History of the Jews in the Netherlands

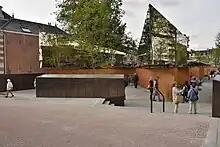
Holocaust Names Monument, Amsterdam, opened 2021

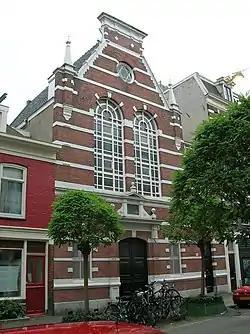
The Gerard Doustraat Synagogue in Amsterdam, Netherlands

Religious toleration was not written into law in the United Provinces with much specificity. A 1616 statute of the Amsterdam burgomasters was the first and only such formal statement, remaining in force until the emancipation of the Jews in 1795–96. Jews were forbidden from openly criticizing Christianity; could not attempt to convert Christians to Judaism or to circumcise one. Jews could buy but not inherit citizenship. Jews could not engage in a trade or profession protected by Dutch guilds in which citizenship was required. Jewish men were forbidden from having "carnal conversations" with Christian women of any kind, including as marital partners or sex workers. Prohibitions of sexual contact between Jewish men and Christian women prompted the statute. There were many cases of Christian women bringing lawsuits against Portuguese Jewish men for childbirth expanses and/or child support. Unlike other places in Europe, Amsterdam had no prohibition against Jews employing Christian servants, remarked upon by German visitors to Amsterdam. The intimacy of domestic interiors provided the opportunity for such sexual contact. There was no prohibition against Jewish women marrying Christian men.